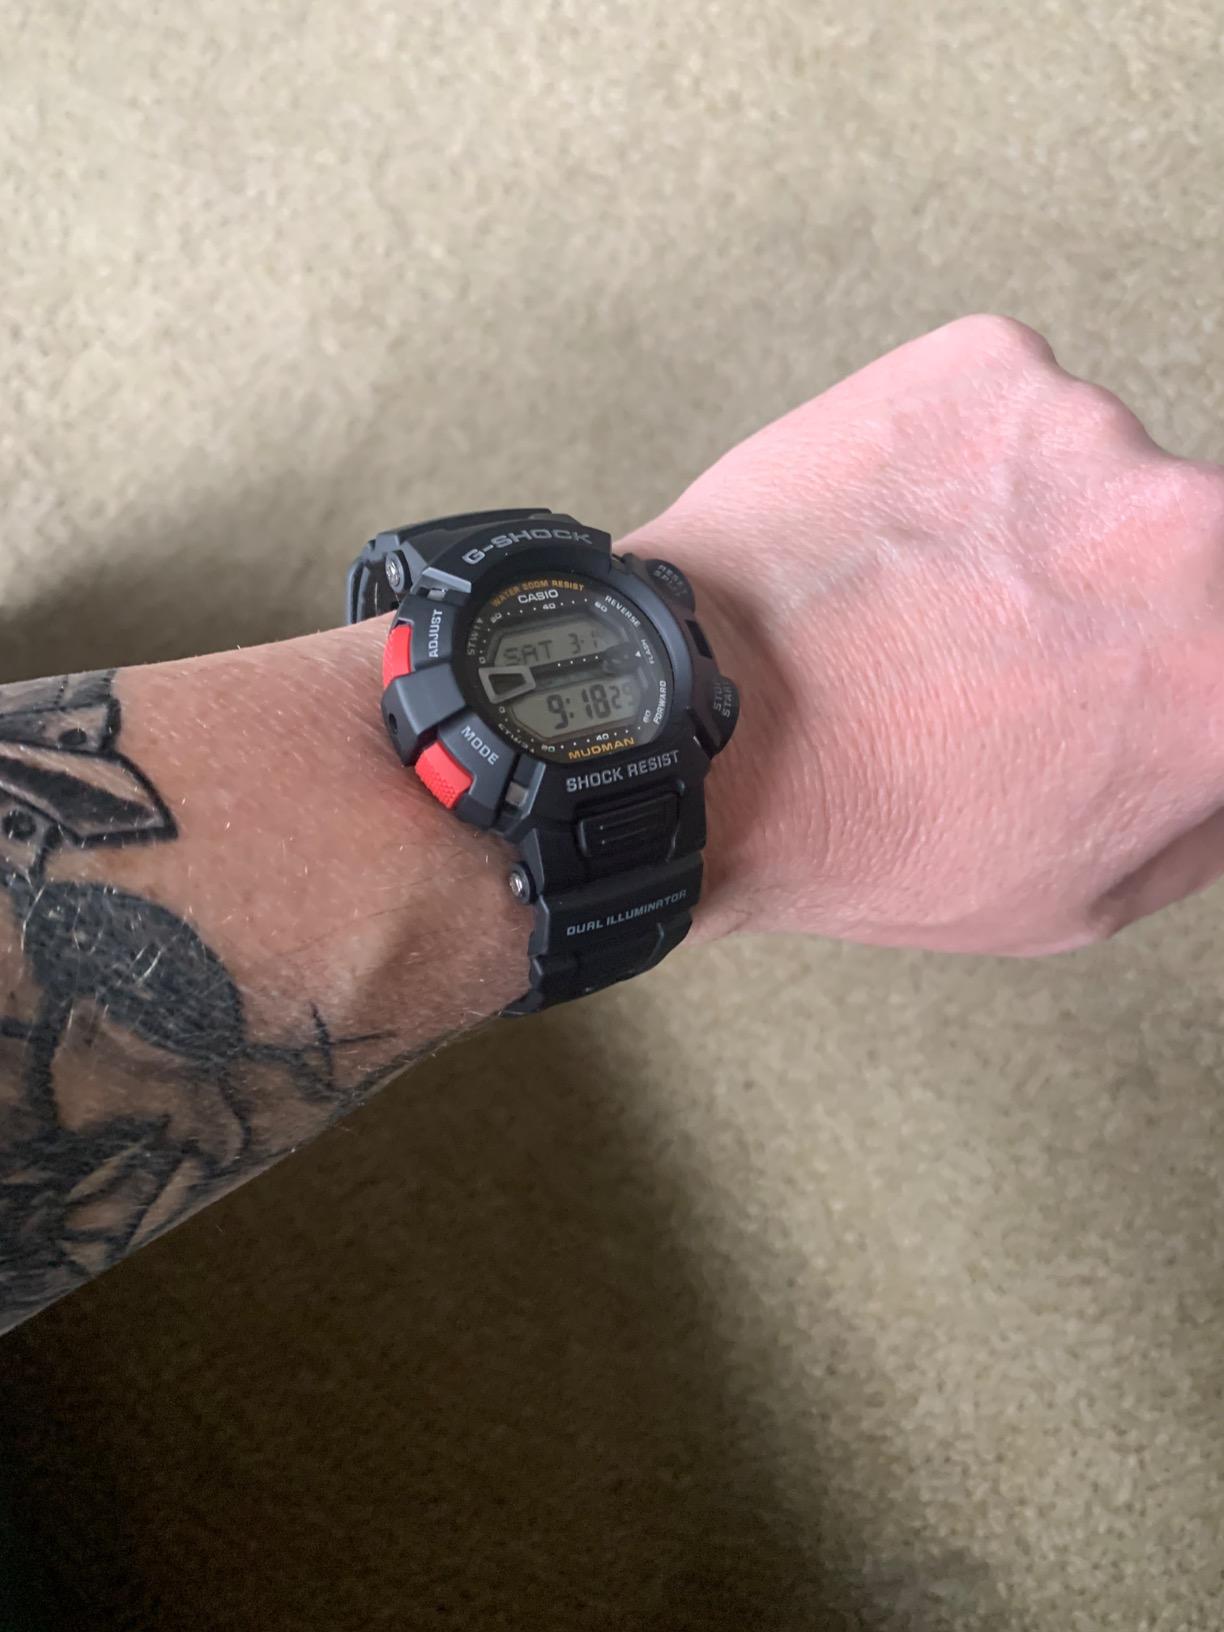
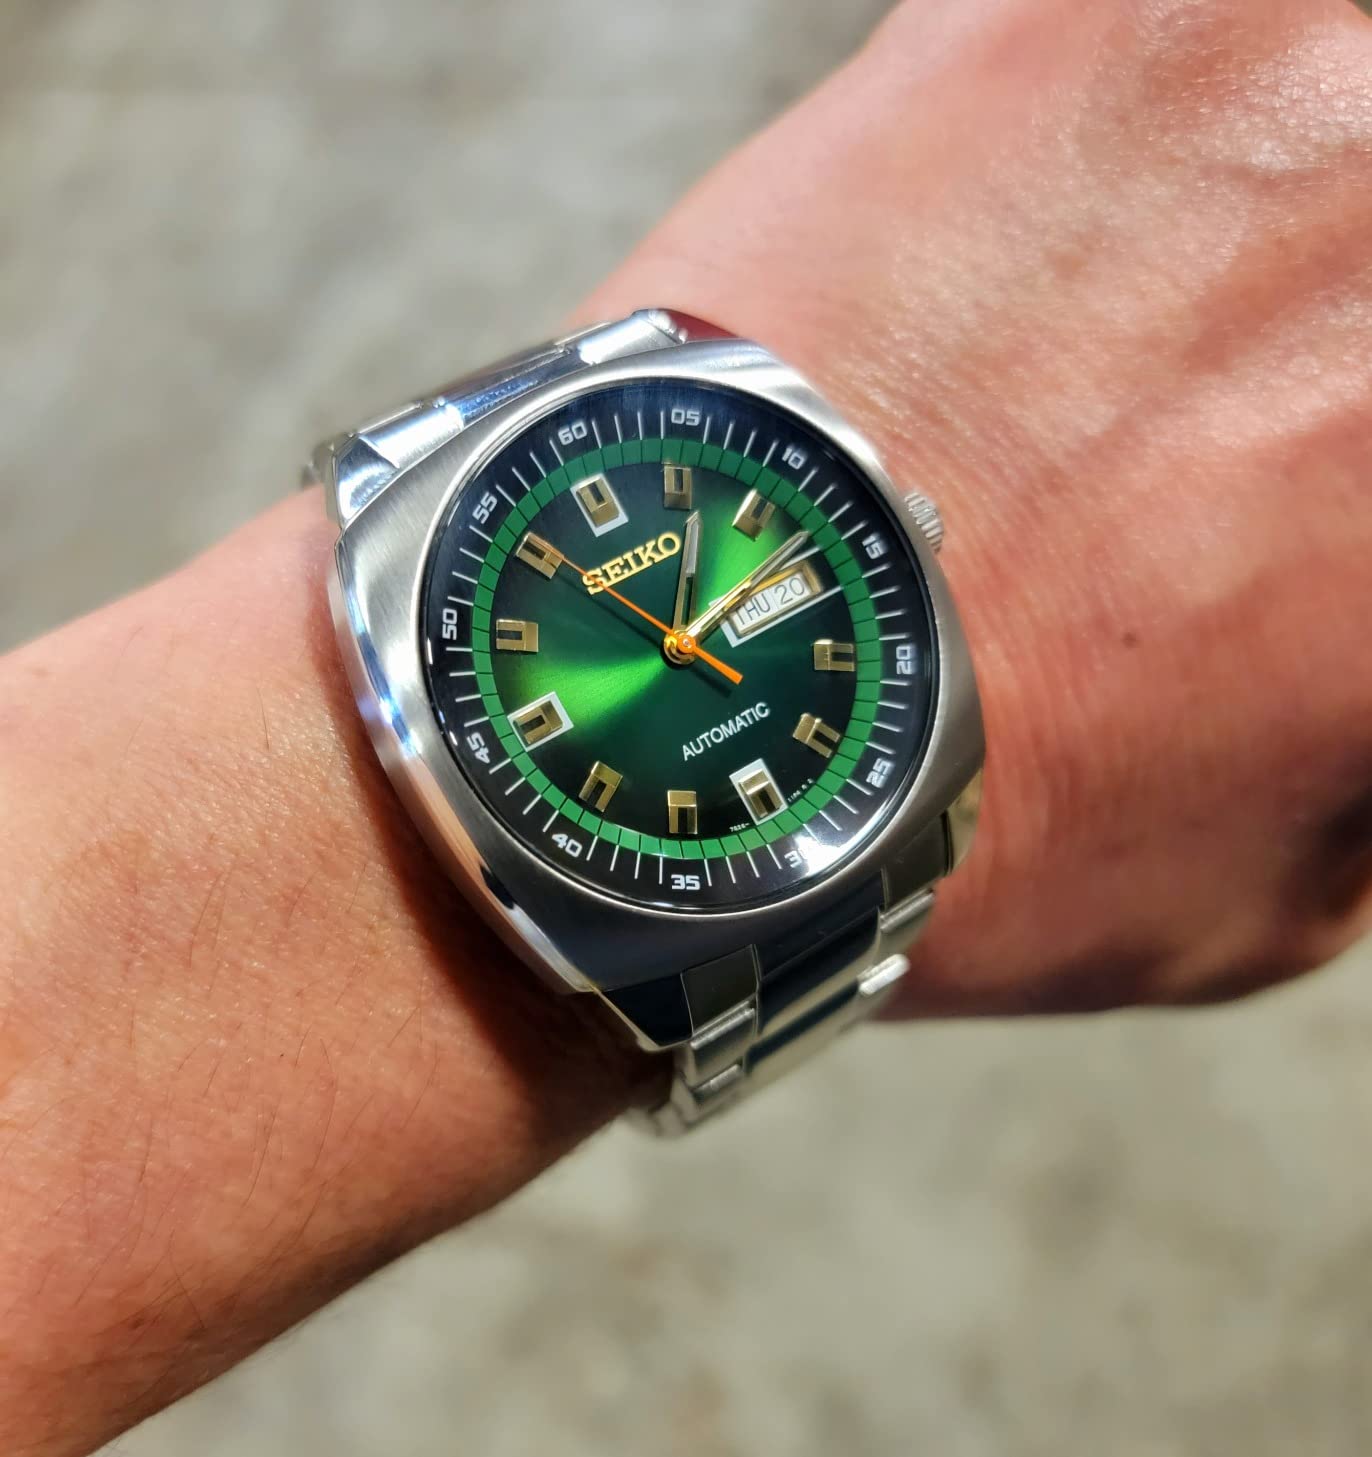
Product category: accessories_watch
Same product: no